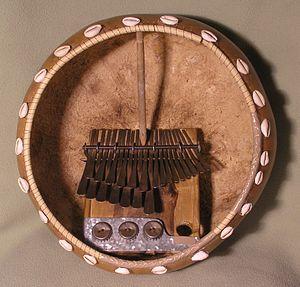
Le mbira est un instrument de musique idiophone d'Afrique subsaharienne ; plus précisément c'est un lamellophone, à l'instar du xylophone, composé d'un support en bois sur lequel sont fixées des lamelles métalliques de formes et tailles variées. Il a de nombreux noms selon les régions et ethnies, en particulier en République démocratique du Congo : likembe, mbila, mbira huru, mbira njari, mbira nyunga nyunga, nhare, matepeand njari, sansu, zanzu, karimbao, marimba, karimba, kalimba, okeme, ubo, sanza, gyilgo. Les colons européens l'ont appelé piano à pouces ou piano à doigts. Il est proche du marimbula des Caraïbes.
Thomas Tafirenyika Mapfumo né le 3 juillet 1945 est un musicien chanteur d'afro beat, surnommé "Le Lion du Zimbabwe" et "Mukanya" pour son immense popularité et pour l'influence politique qu'il exerce.
La chimurenga ou musique chimurenga, dont le nom évoque les luttes de résistance des Shona et des Ndébélés contre le pouvoir britannique, provient des rythmes traditionnels du peuple Shona qui constitue les trois-quarts de la population du Zimbabwe. Elle est considérée comme une musique de lutte. La musique chimurenga est la version moderne et électrifiée de la musique shona.